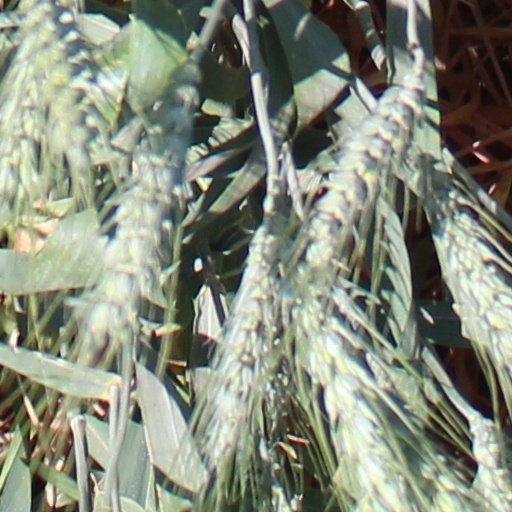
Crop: wheat